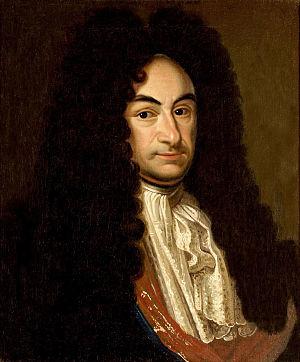
Portrait de Gottfried Wilhelm von Leibniz - Bibliothèque de Hanovre (Basse-Saxe).
Le latino sine flexione, aussi appelé interlingua de Peano ou interlingua de l'API, et abrégé en LsF ou IL, est une langue auxiliaire internationale inventée en 1903 par le mathématicien italien Giuseppe Peano.
Augustin d'Hippone ou Saint Augustin, né le 13 novembre 354 à Thagaste, un municipe de la province d'Afrique, et mort le 28 août 430 à Hippone, est un philosophe et théologien chrétien romain de la classe aisée. Avec Ambroise de Milan, Jérôme de Stridon et Grégoire le Grand, il est l'un des quatre Pères de l'Église occidentale et l’un des trente-six docteurs de l’Église.